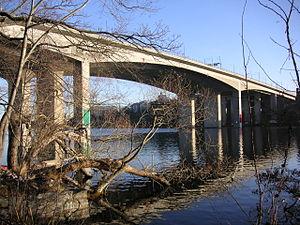
Cette liste de ponts de Suède a pour vocation de présenter une liste de ponts remarquables de Suède, tant par leurs caractéristiques dimensionnelles, que par leur intérêt architectural ou historique.